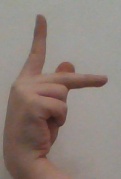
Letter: dha